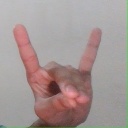
अक्षर: श